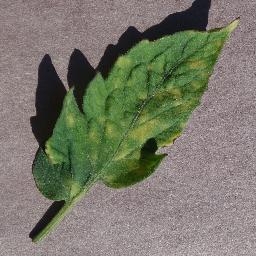
Label: Tomato___Leaf_Mold